SeaDataNet

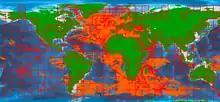
result of a request on datasets within SeaDataNet through Common Data Index web application

Users of SeaDataNet who want to retrieve datasets coming from multiple Data Centers log to the Common Data Index web-service to define their request. They can provide many details such as the type of platform wanted, the parameter wanted, the rate of sampling, the position, the originator country, etc. Then users send their request, the request is analysed and split into as much request as there are data centers concerned. At the end the user receive an email giving a FTP address where to retrieve all the data ordered in the file format wanted (ASCII, NetCDF or Ocean Data View format).